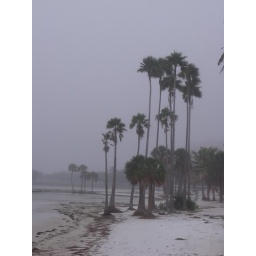
palm trees against the foggy overcast sky